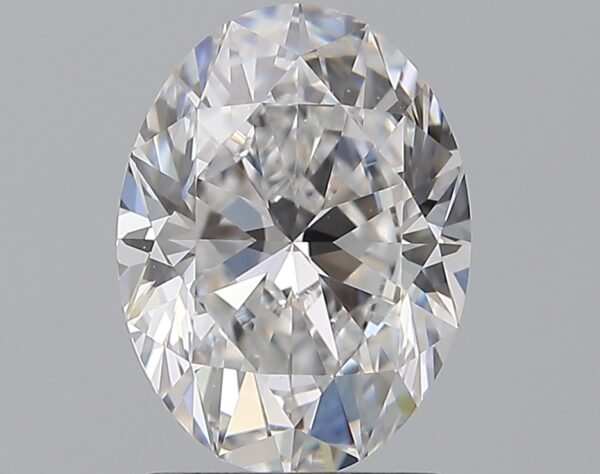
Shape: oval
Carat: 1.6
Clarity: VS1
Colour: D
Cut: EX
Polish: EX
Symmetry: EX
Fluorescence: M
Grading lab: GIA
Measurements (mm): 8.83 x 6.58 x 4.18